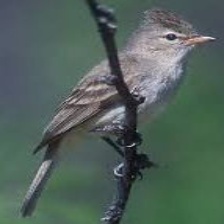
Species: NORTHERN BEARDLESS TYRANNULET
Scientific name: CAMPTOSTOMA IMBERBE